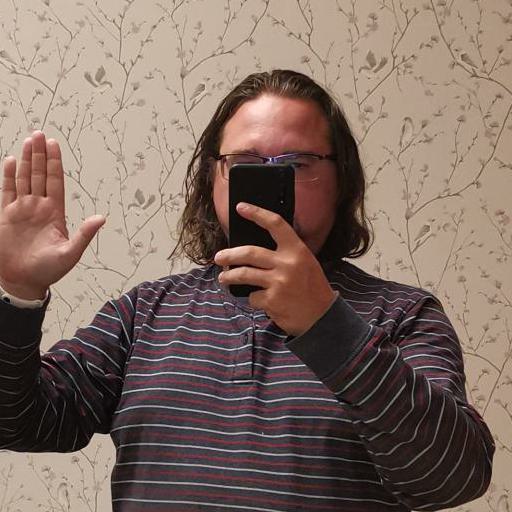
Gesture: no_gesture